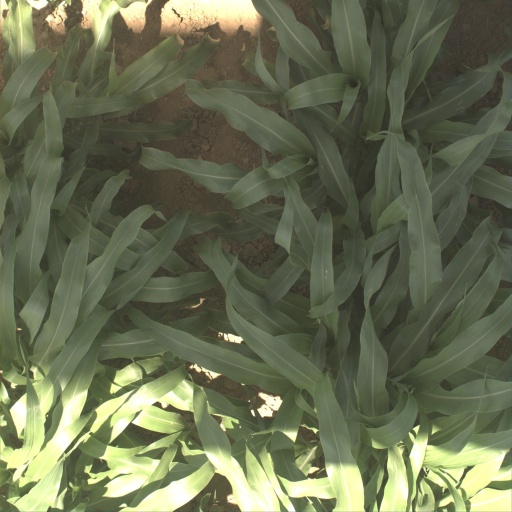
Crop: sorghum